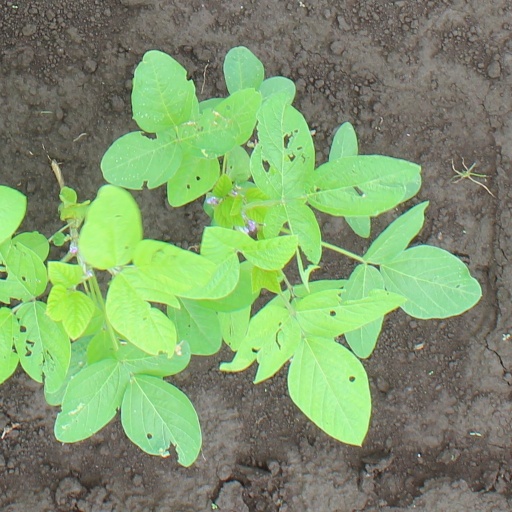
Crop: soybean